Gibiate

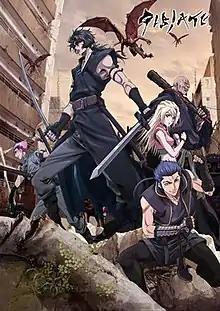
Key visual

is an original Japanese anime television series produced by Yoshitaka Amano, directed by Masahiko Komino at studios Lunch Box and Studio Elle and written by Ryō Aoki. The series aired from July 15 to September 30, 2020. A special PR program aired on July 8, 2020.